Rotorcraft

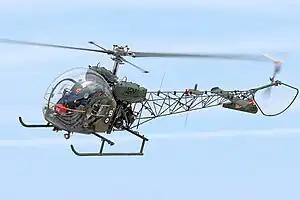
A Bell 47 helicopter, an early example of a powered rotorcraft

A rotary-wing aircraft, rotorwing aircraft or rotorcraft is a heavier-than-air aircraft with rotary wings that spin around a vertical mast to generate lift. Part 1 (Definitions and Abbreviations) of Subchapter A of Chapter I of Title 14 of the U. S. Code of Federal Regulations states that rotorcraft "means a heavier-than-air aircraft that depends principally for its support in flight on the lift generated by one or more rotors." The assembly of several rotor blades mounted on a single mast is referred to as a rotor. The International Civil Aviation Organization (ICAO) defines a rotorcraft as "supported in flight by the reactions of the air on one or more rotors".